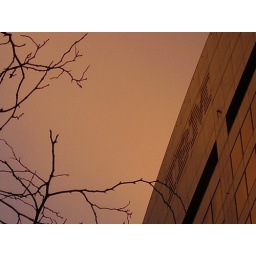
The IBM building in Sydney, and a tree